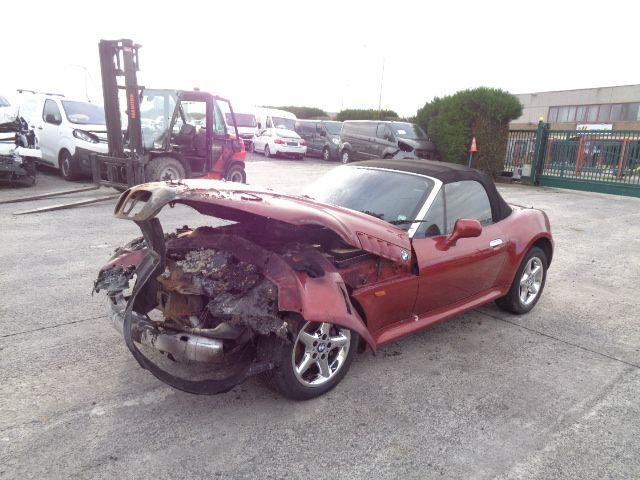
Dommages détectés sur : plaque d'immatriculation avant, feu avant droit, feu avant gauche, capot, pare-brise avant, aile avant droite, aile avant gauche, porte avant droite, porte avant gauche, aile arrière droite, aile arrière gauche, malle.
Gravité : majeur